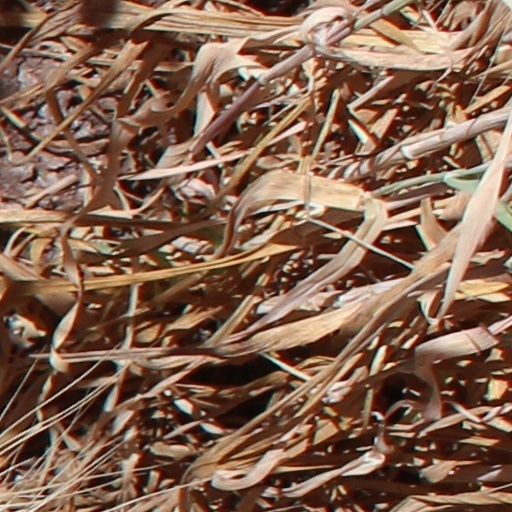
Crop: wheat